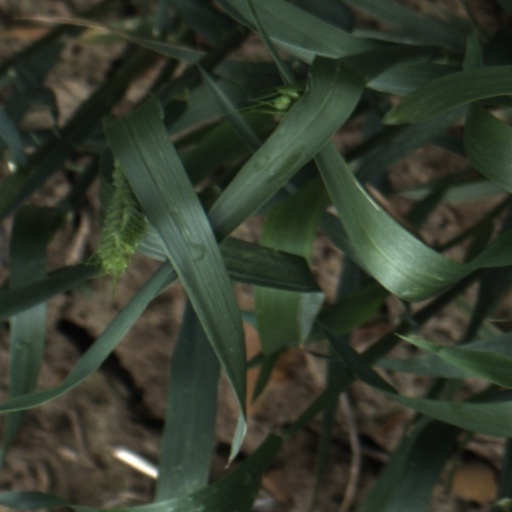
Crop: wheat